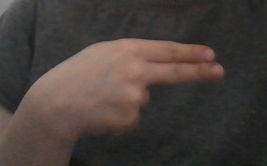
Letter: ain